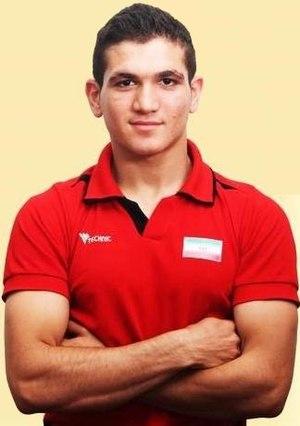
Reza Alipourshenazandifar, né le 29 avril 1994, est un grimpeur iranien, spécialisé dans la vitesse.